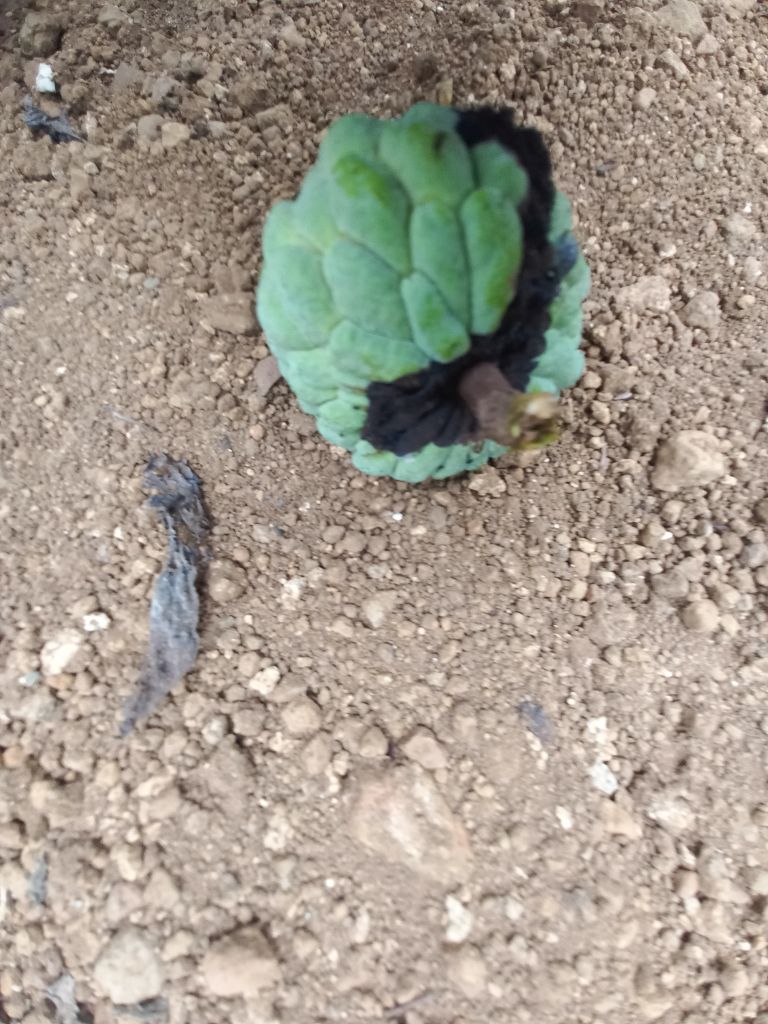
Disease label: Diplodia Rot